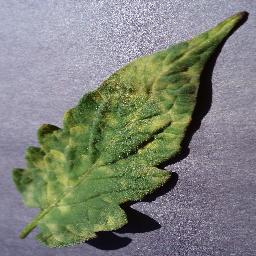
Label: Tomato___Leaf_Mold